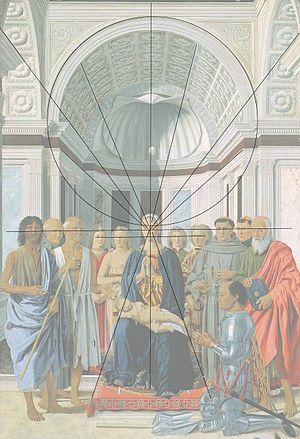
Lignes de forces perspective dans le tableau La Conversation Sacrée de Piero de la Francesca
La Conversation sacrée, encore connue sous le nom de Retable de Brera ou Pala Montefeltra ou encore Pala de Brera, est une œuvre de Piero della Francesca qu'il réalisa pour l'église San Donato degli Osservanti en 1472.